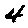
Label: 4